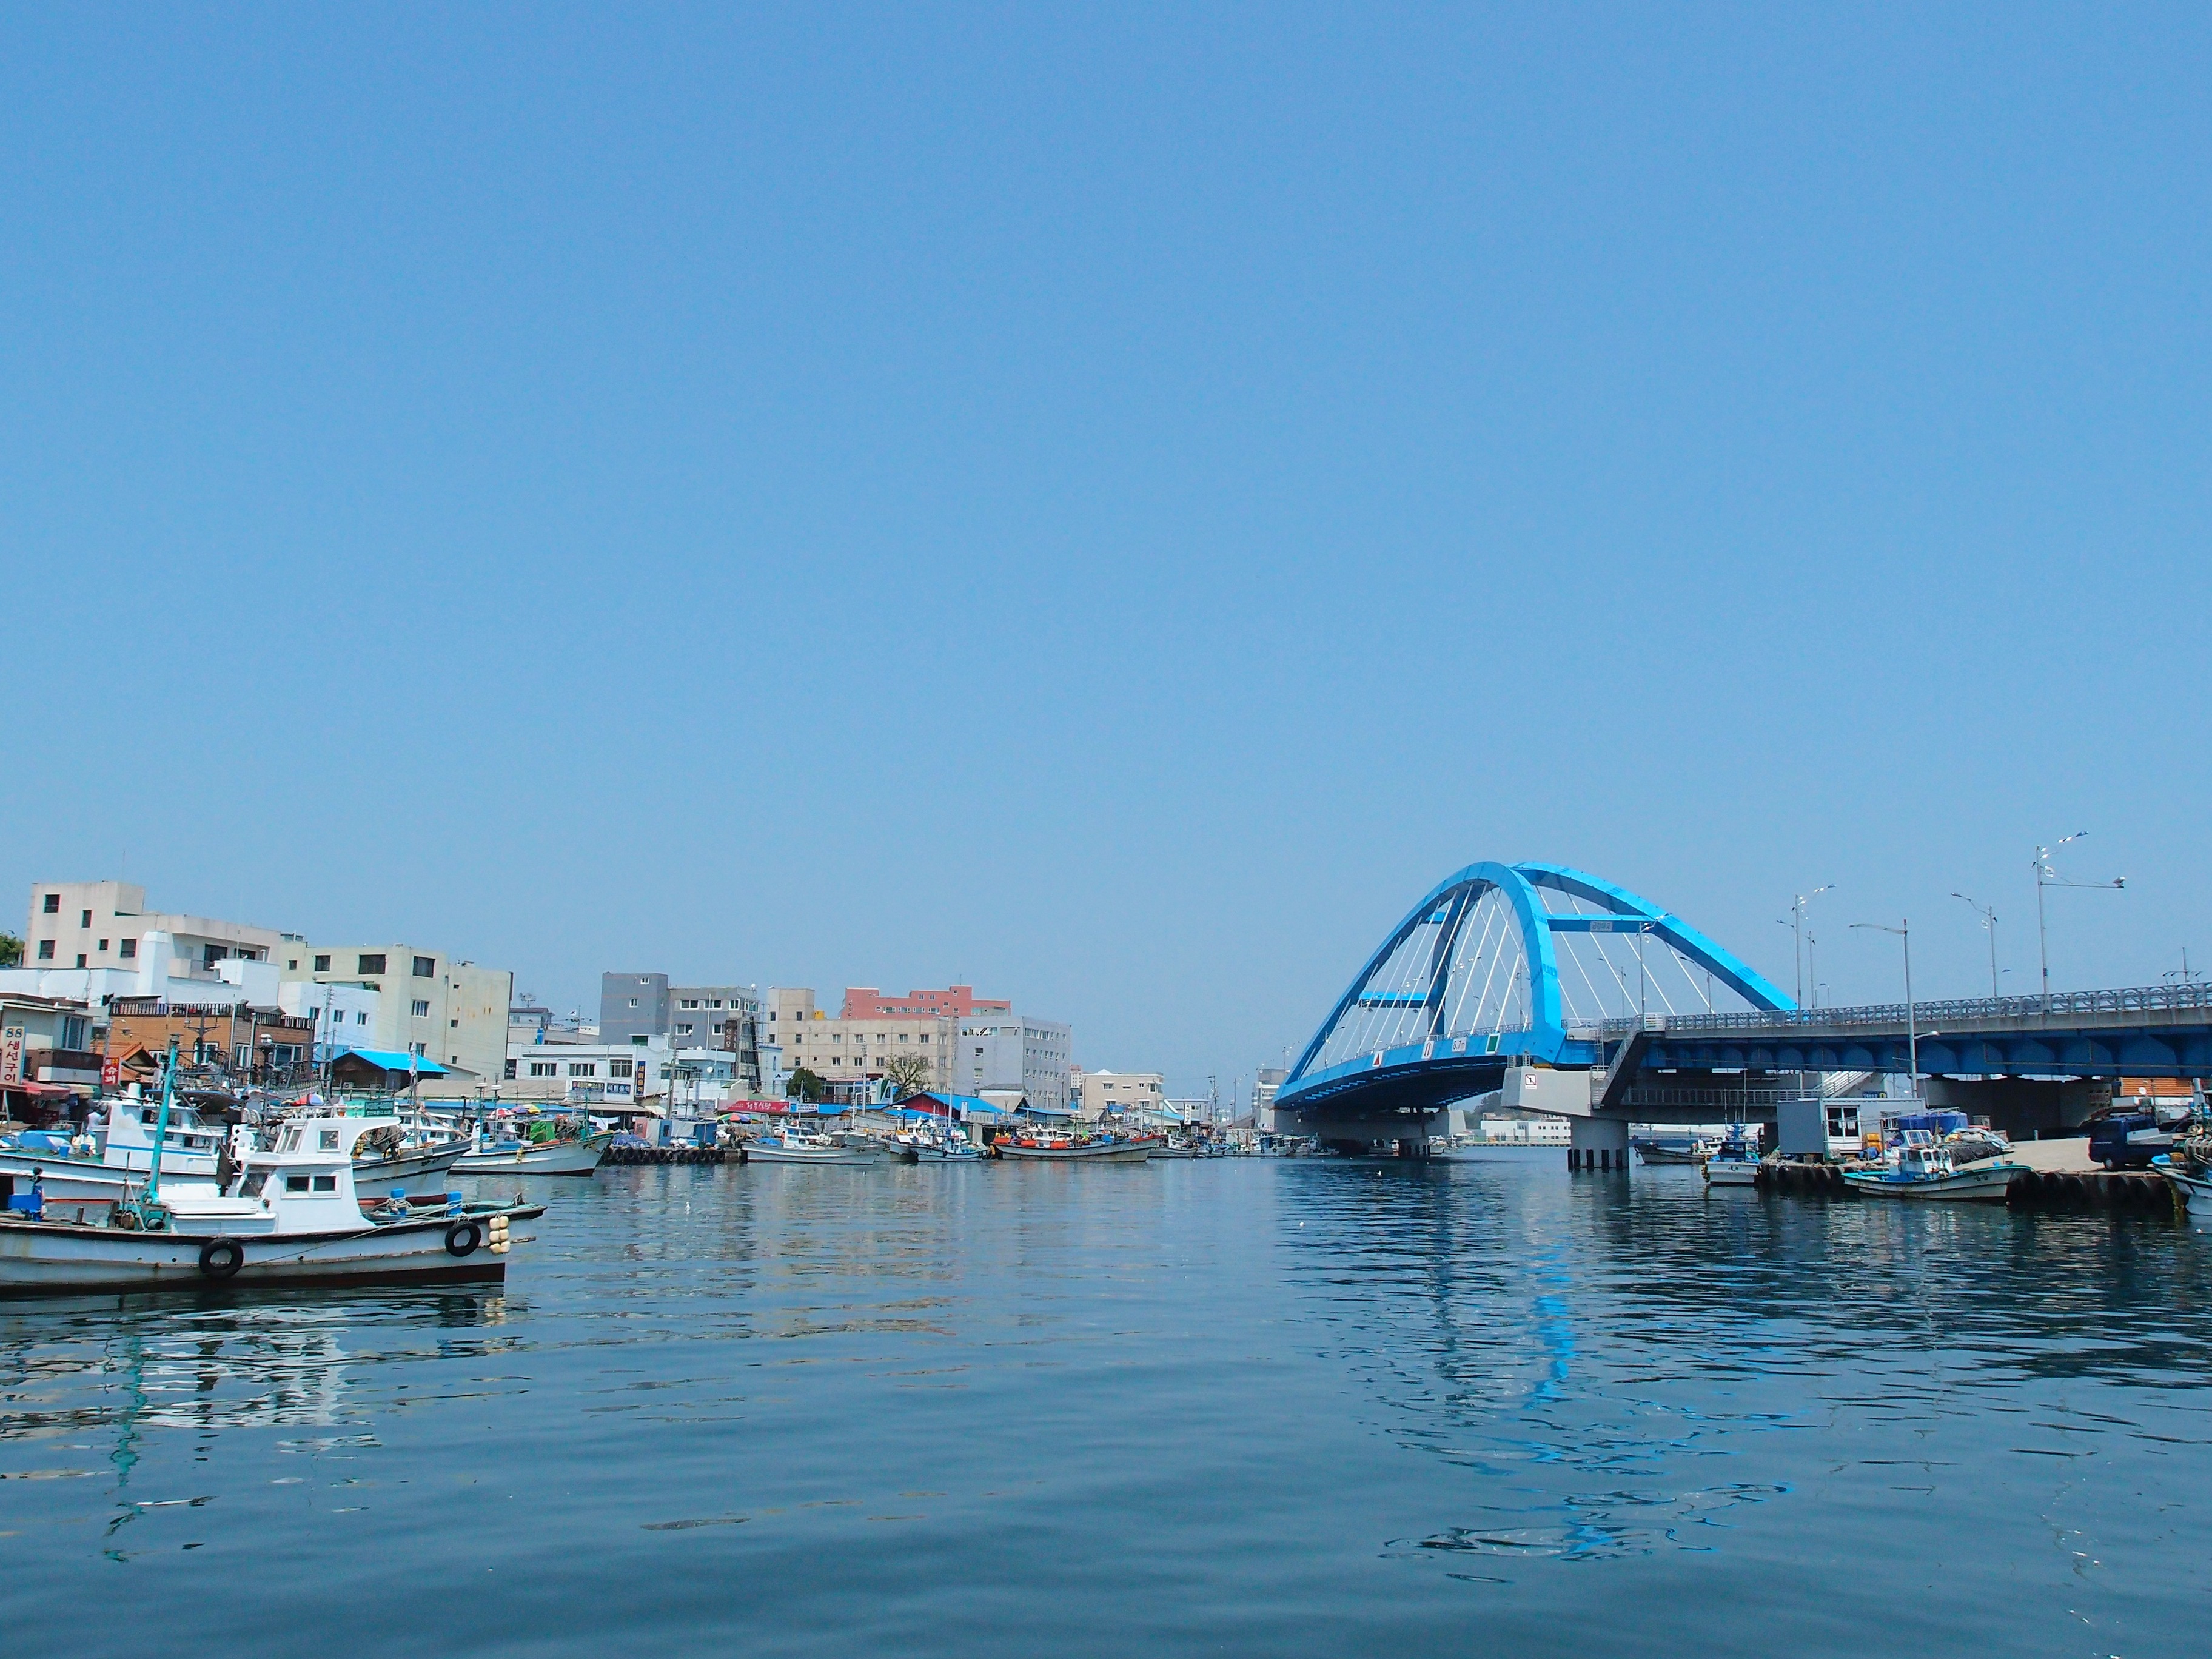
sea, coast, ocean, dock, sky, boat, bridge, vacation, travel, vehicle, bay, harbor, marina, port, waterway, times, gangwon do, sokcho, the sponge boat